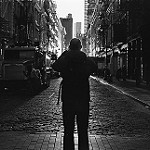
Label: street